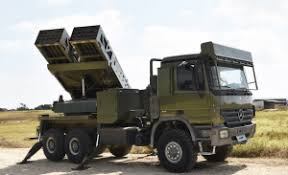
Label: Tornado